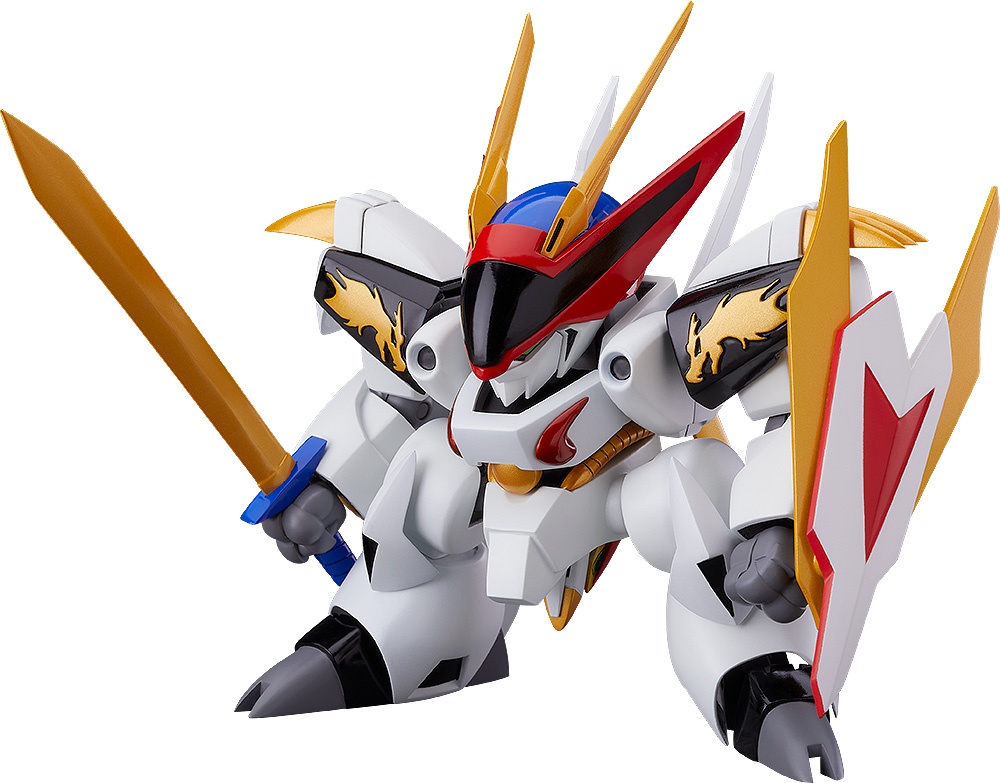
Mashin Eiyuuden Wataru - PLAMAX MS-05 - Ryumaru (Max Factory)
Brand: Max Factory
Category: Toys & Games > Toys > Robotic Toys